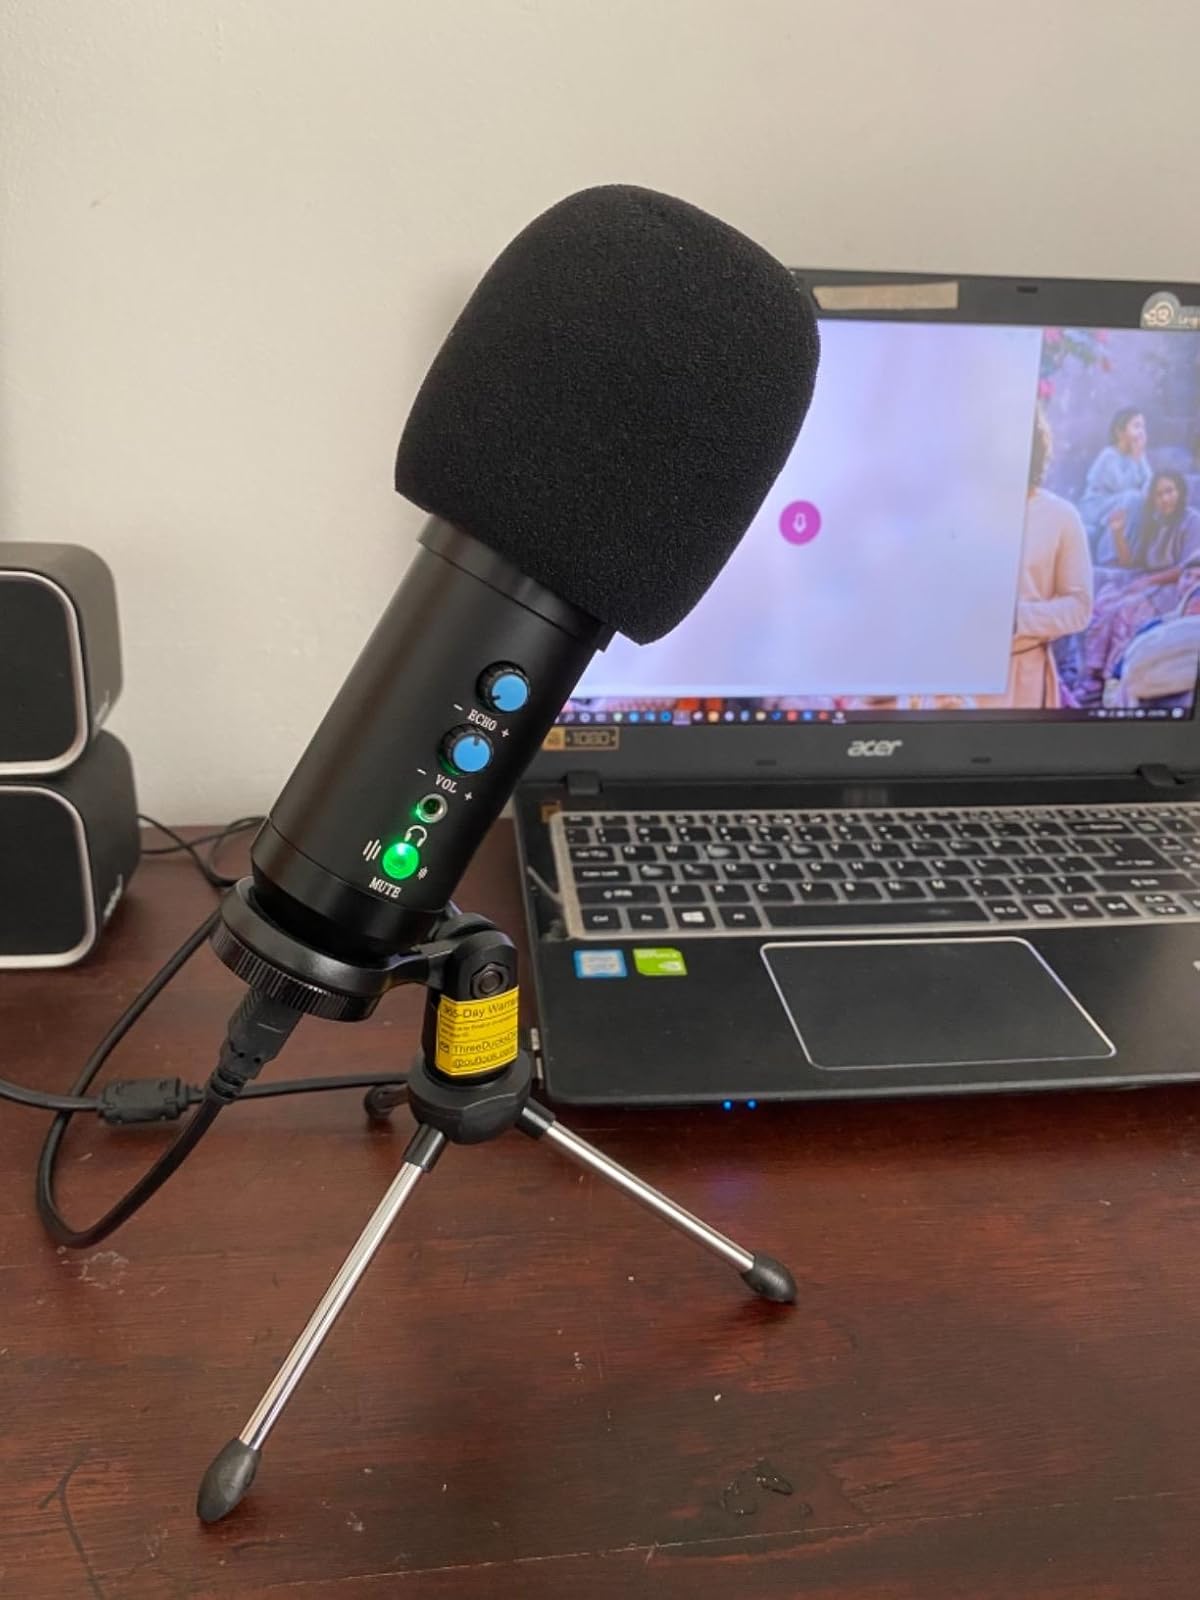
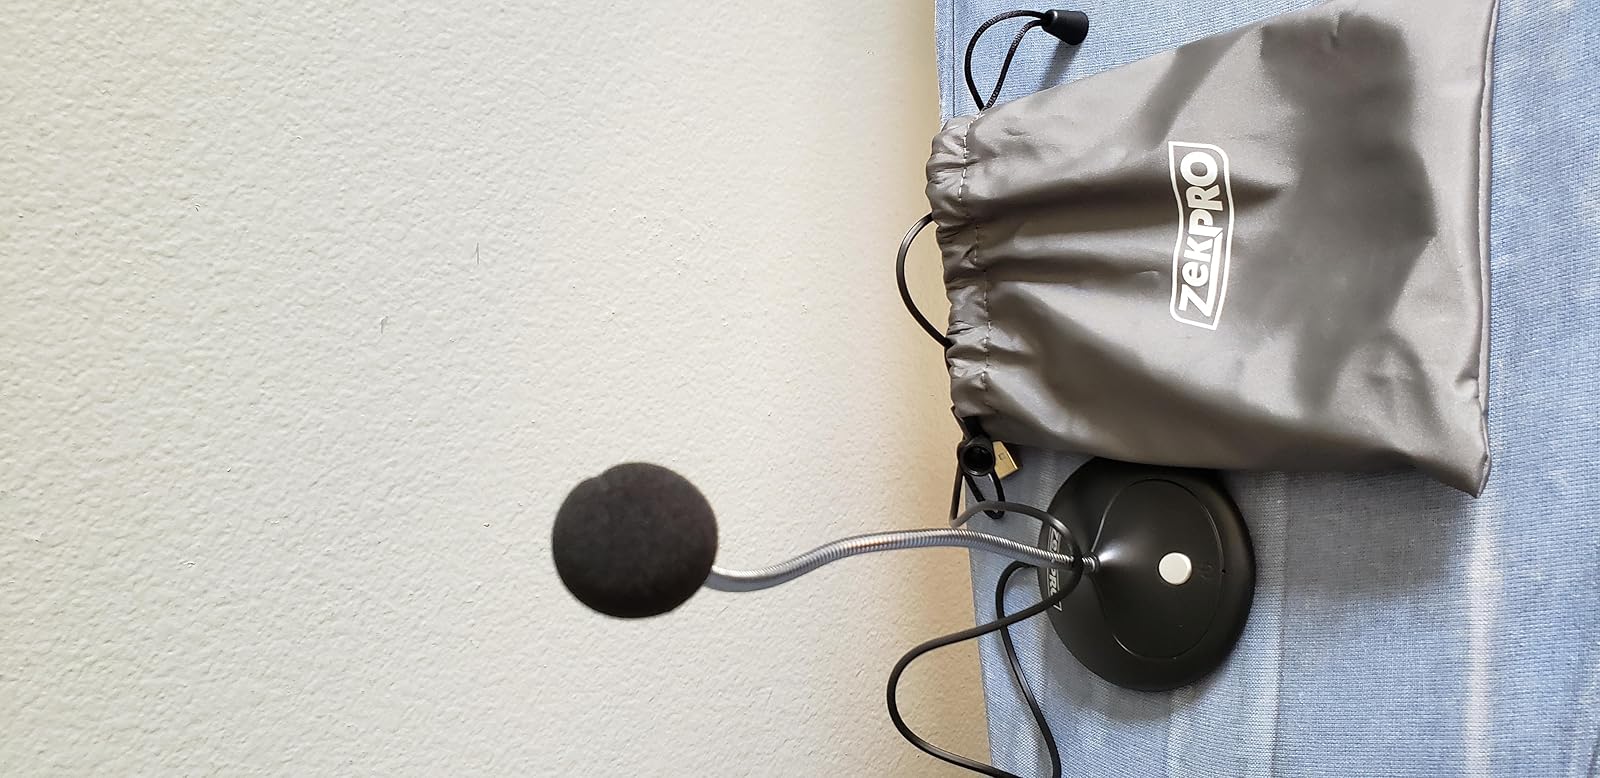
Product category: microphone
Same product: no